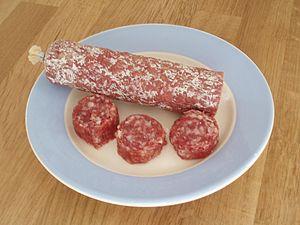
Saucisson d'Ardenne